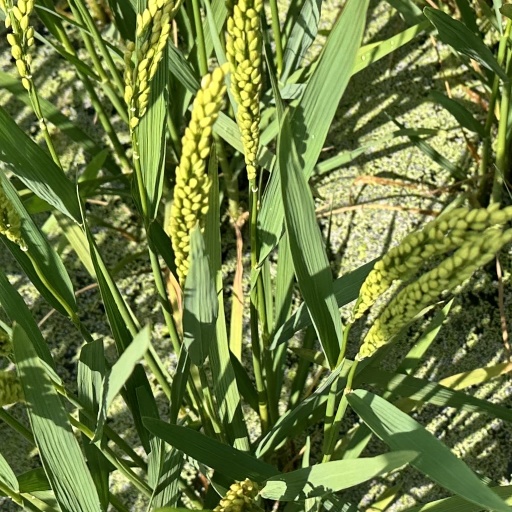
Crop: rice